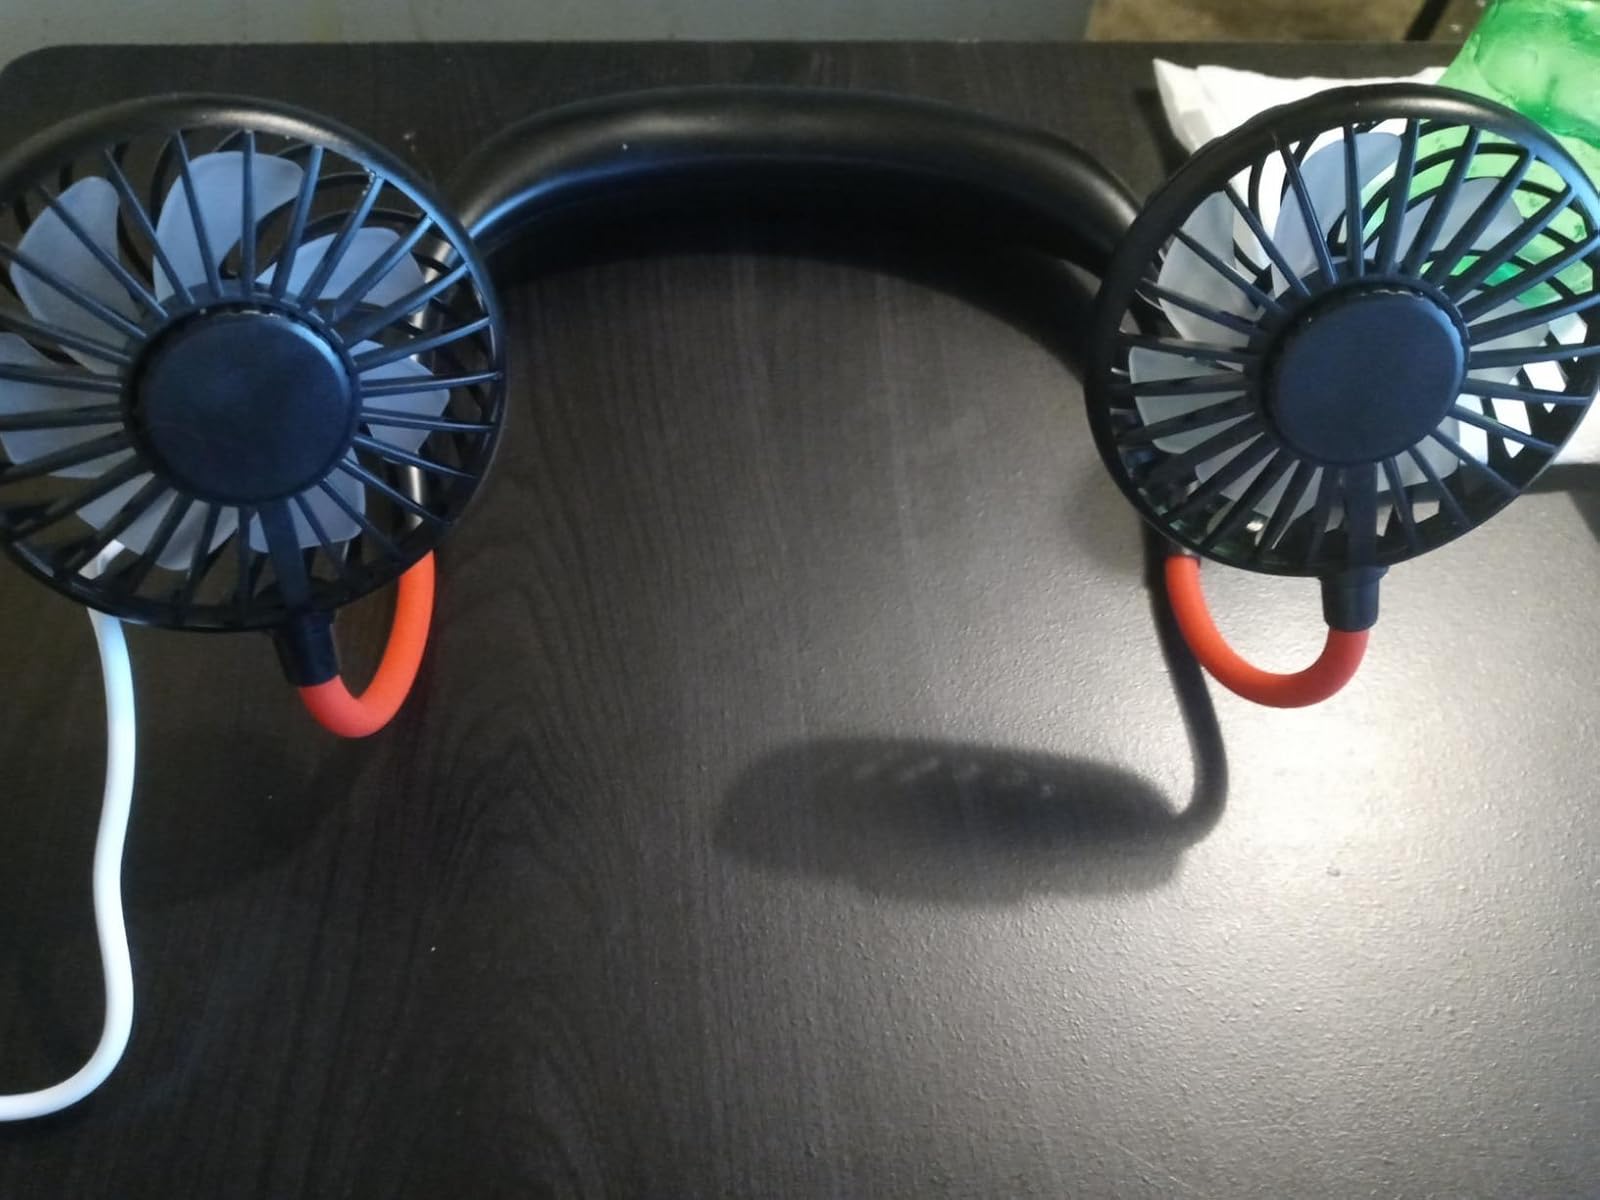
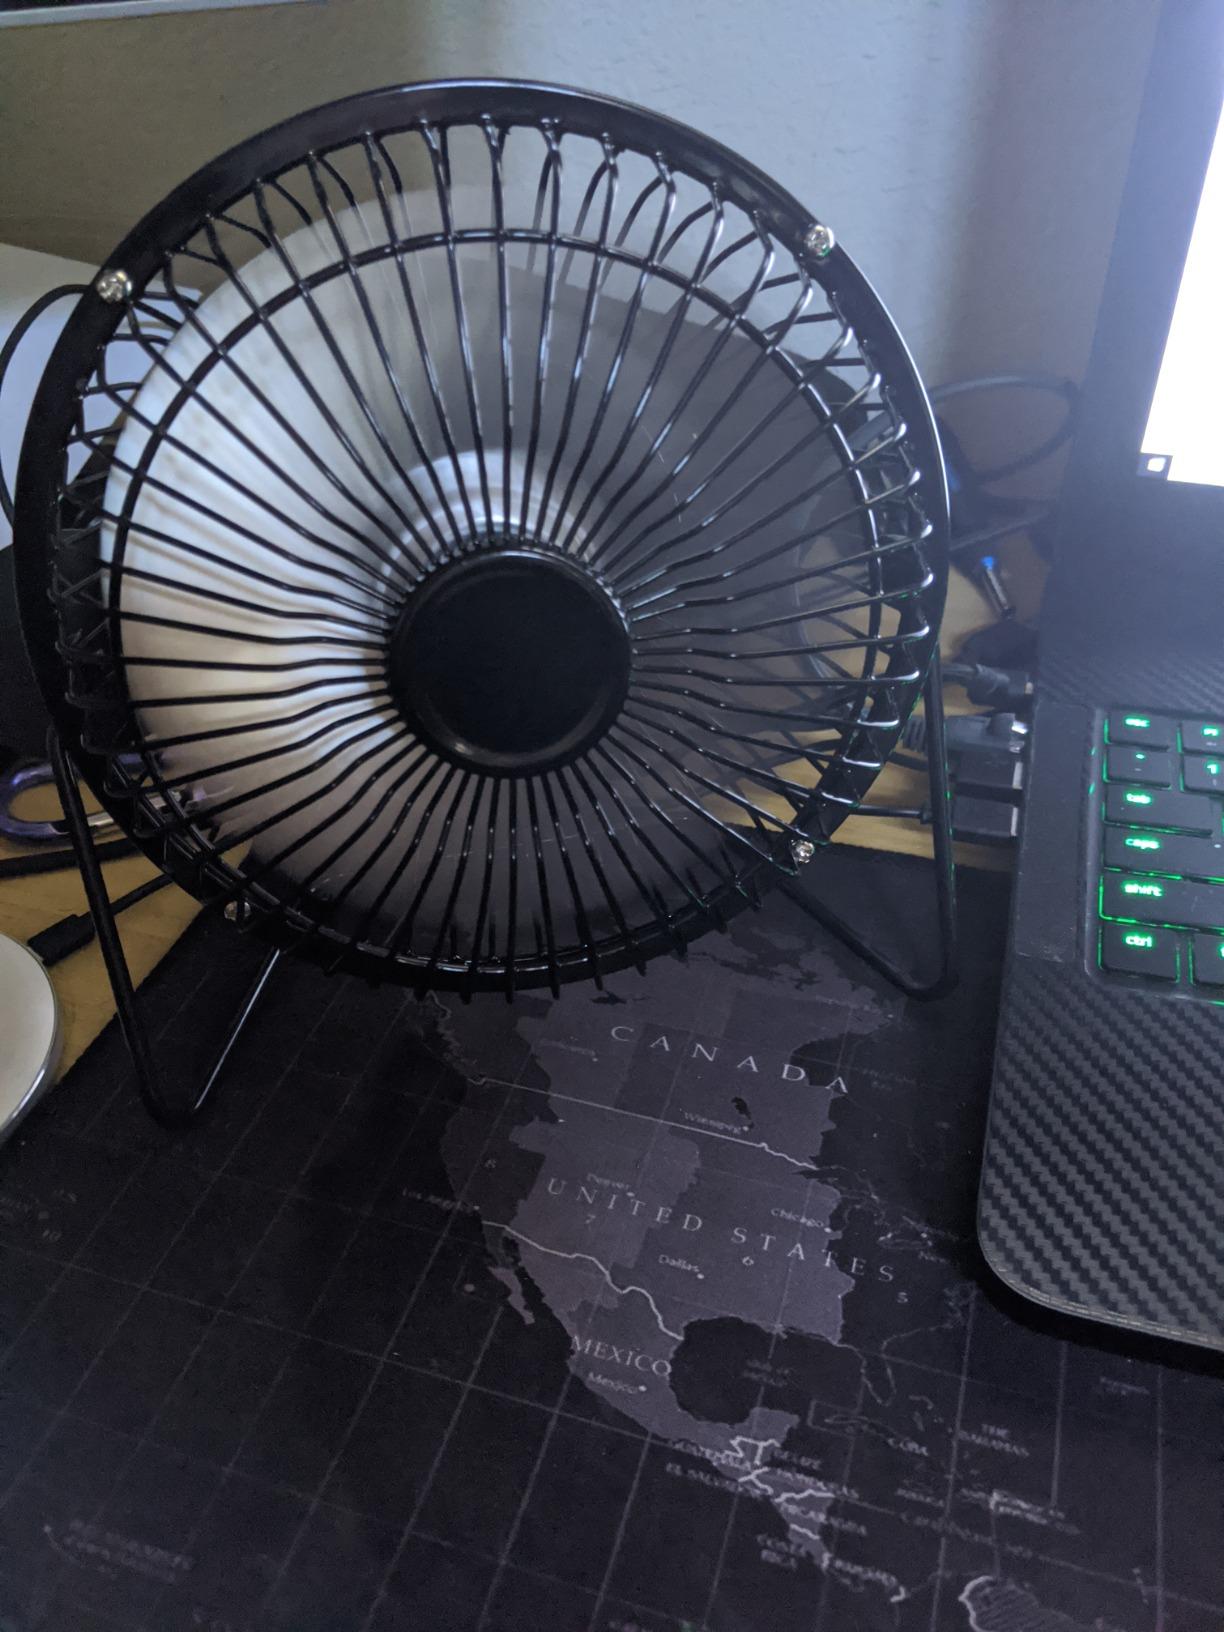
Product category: fan
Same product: no